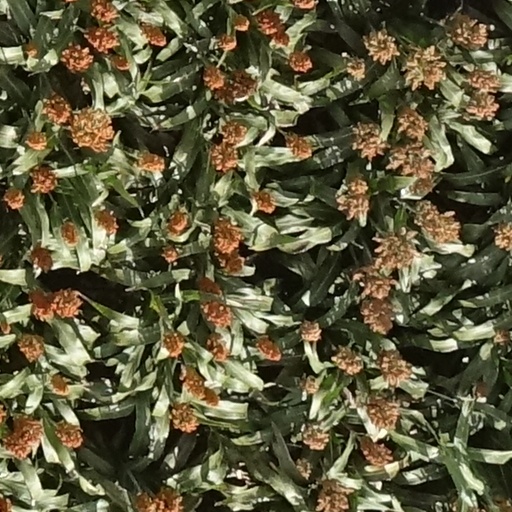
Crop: sorghum